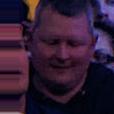
Age: 45